Stocktown

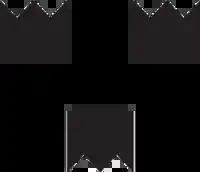

Stocktown started out in the late 1990s as a collective documenting all aspects of street culture via an online magazine, documentaries, exhibitions, music- and film festivals. Stocktown was founded by Teddy Goitom, and is based in Stockholm, Sweden but has collaborated with artists, filmmakers, graphic designers, programmers, architects and fashion designers all over the world. In the years since it was founded, Stocktown has produced several series’ of documentaries covering international street culture in its various forms. Stocktown also runs an online video magazine focusing on worldwide street culture.